Green Valley, Virginia

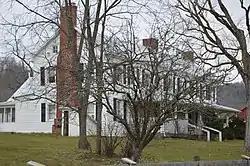
Former tavern

Green Valley is an unincorporated community in Bath County, Virginia, United States.